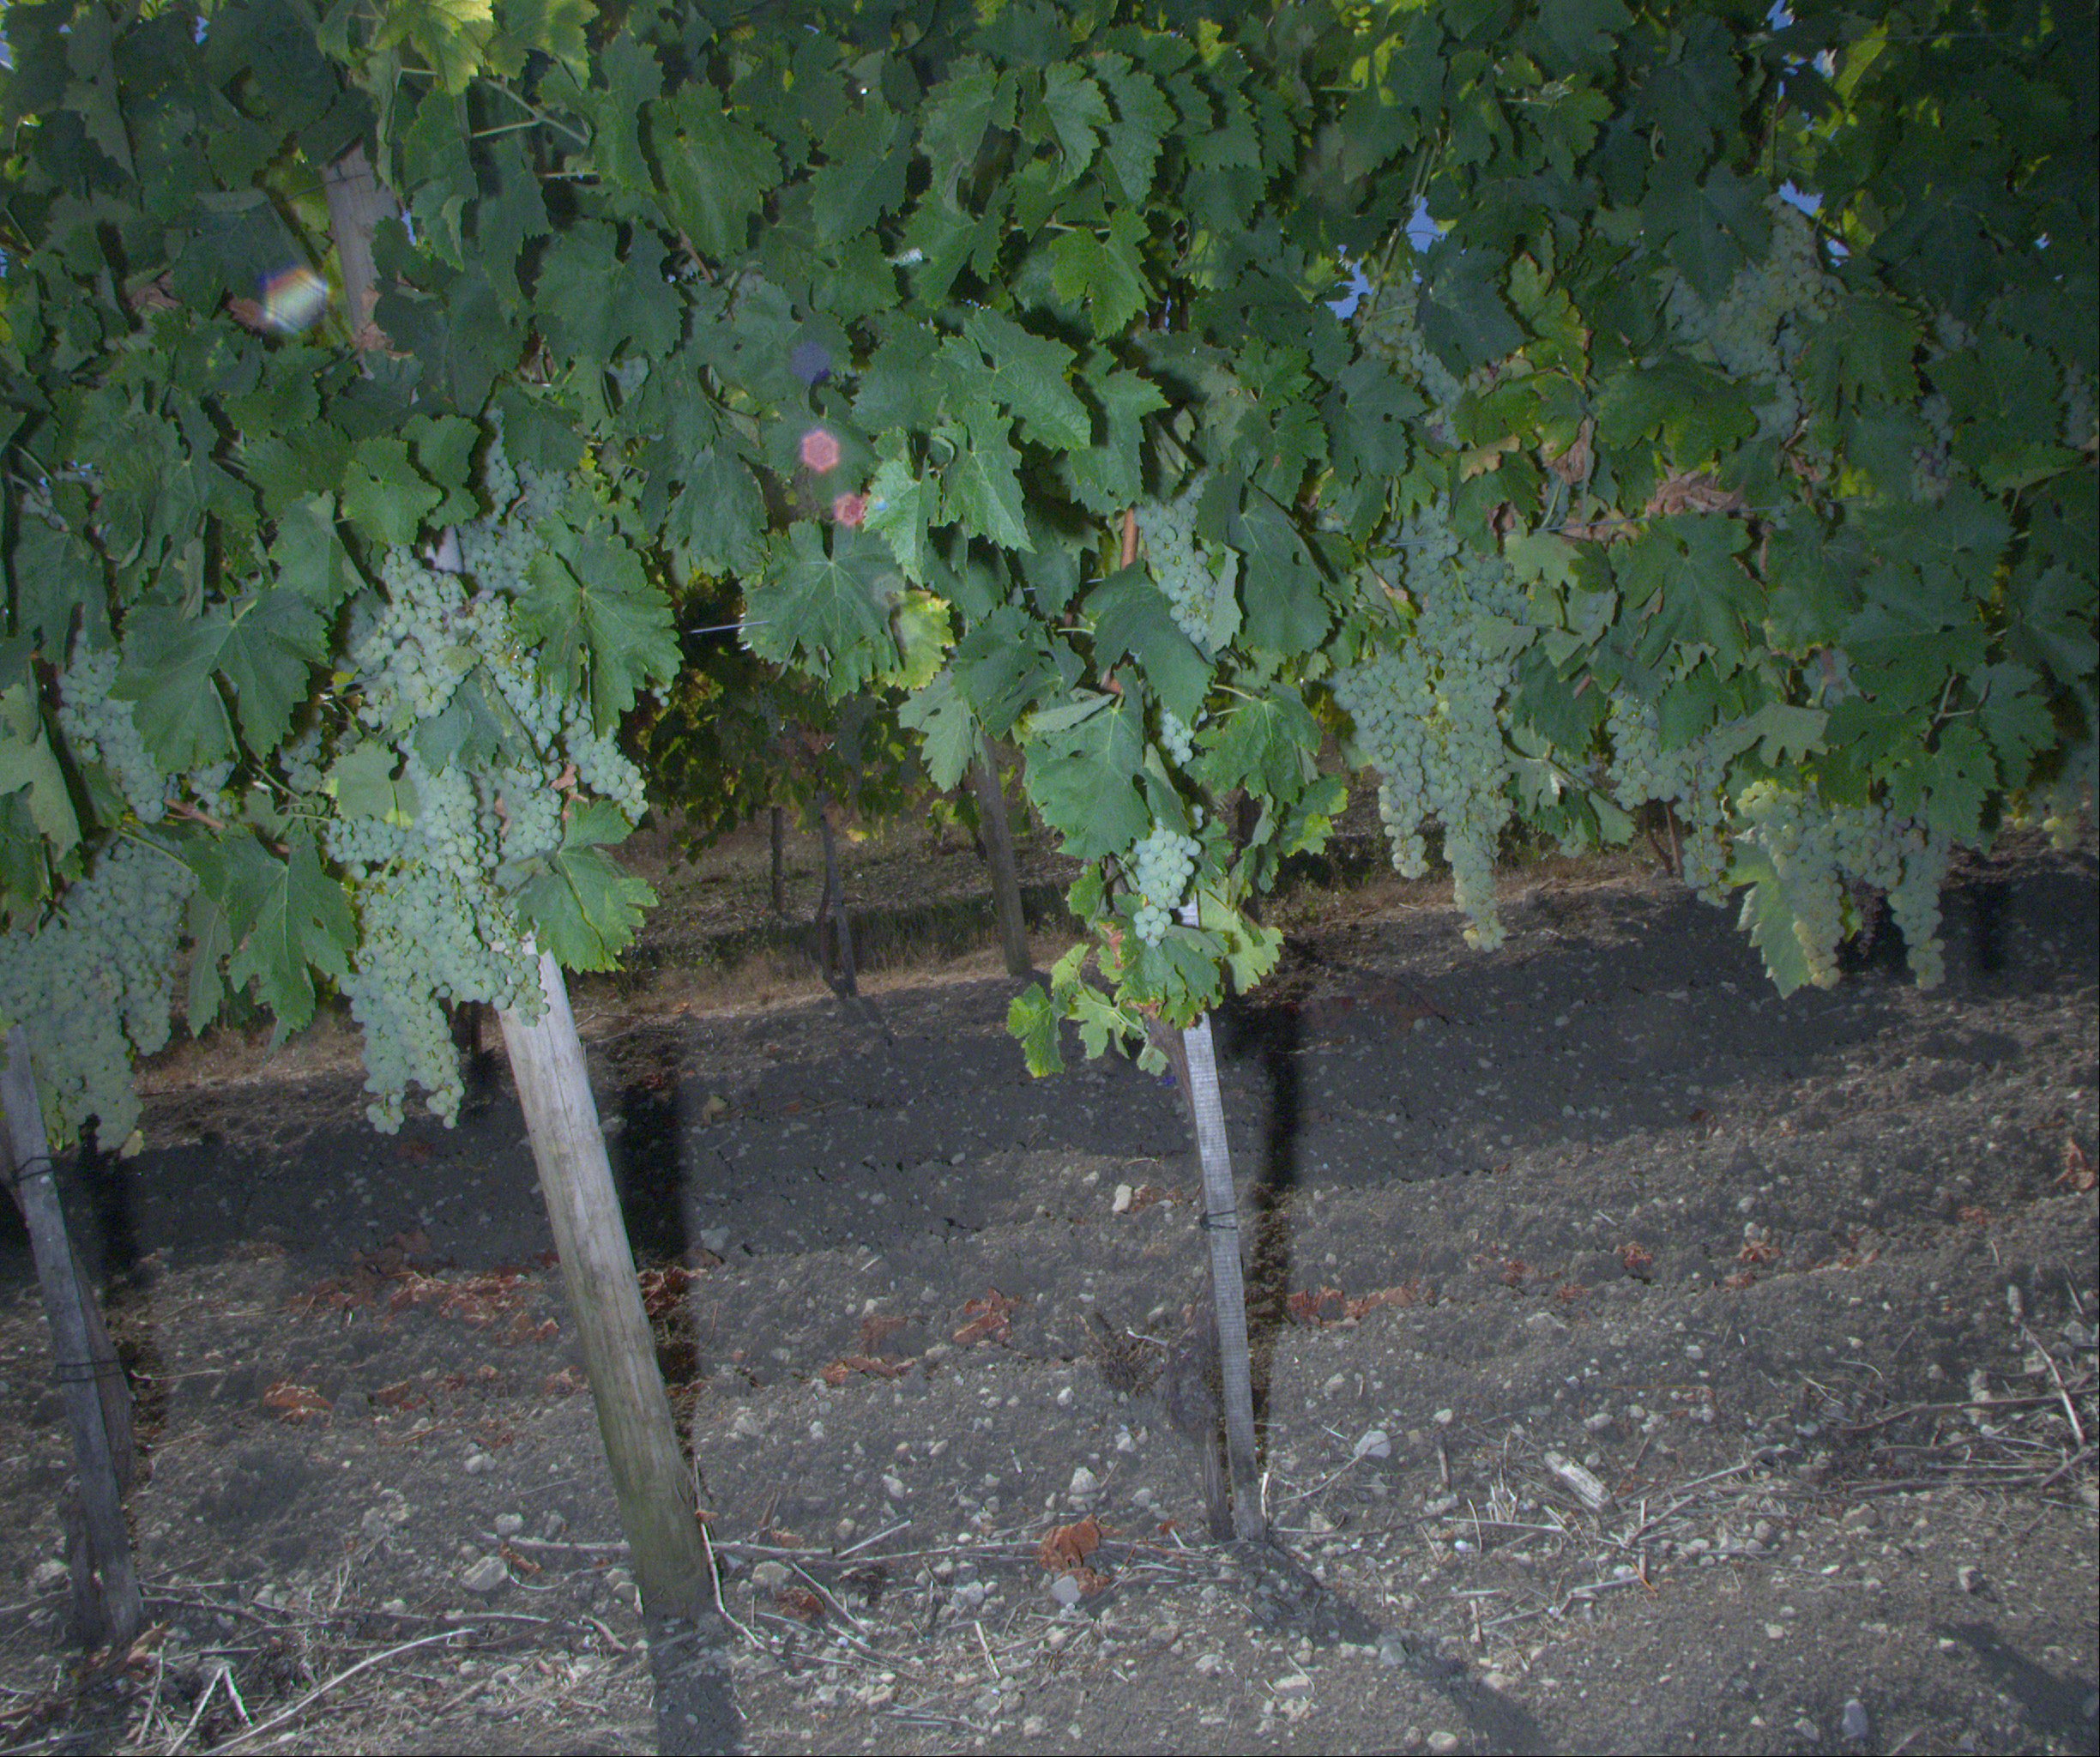
Grape variety: ugni-blanc
Disease: confounding disease (conf)